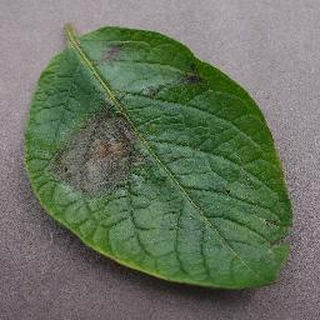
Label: potato_late_blight